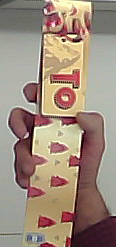
Product: toblerone_white